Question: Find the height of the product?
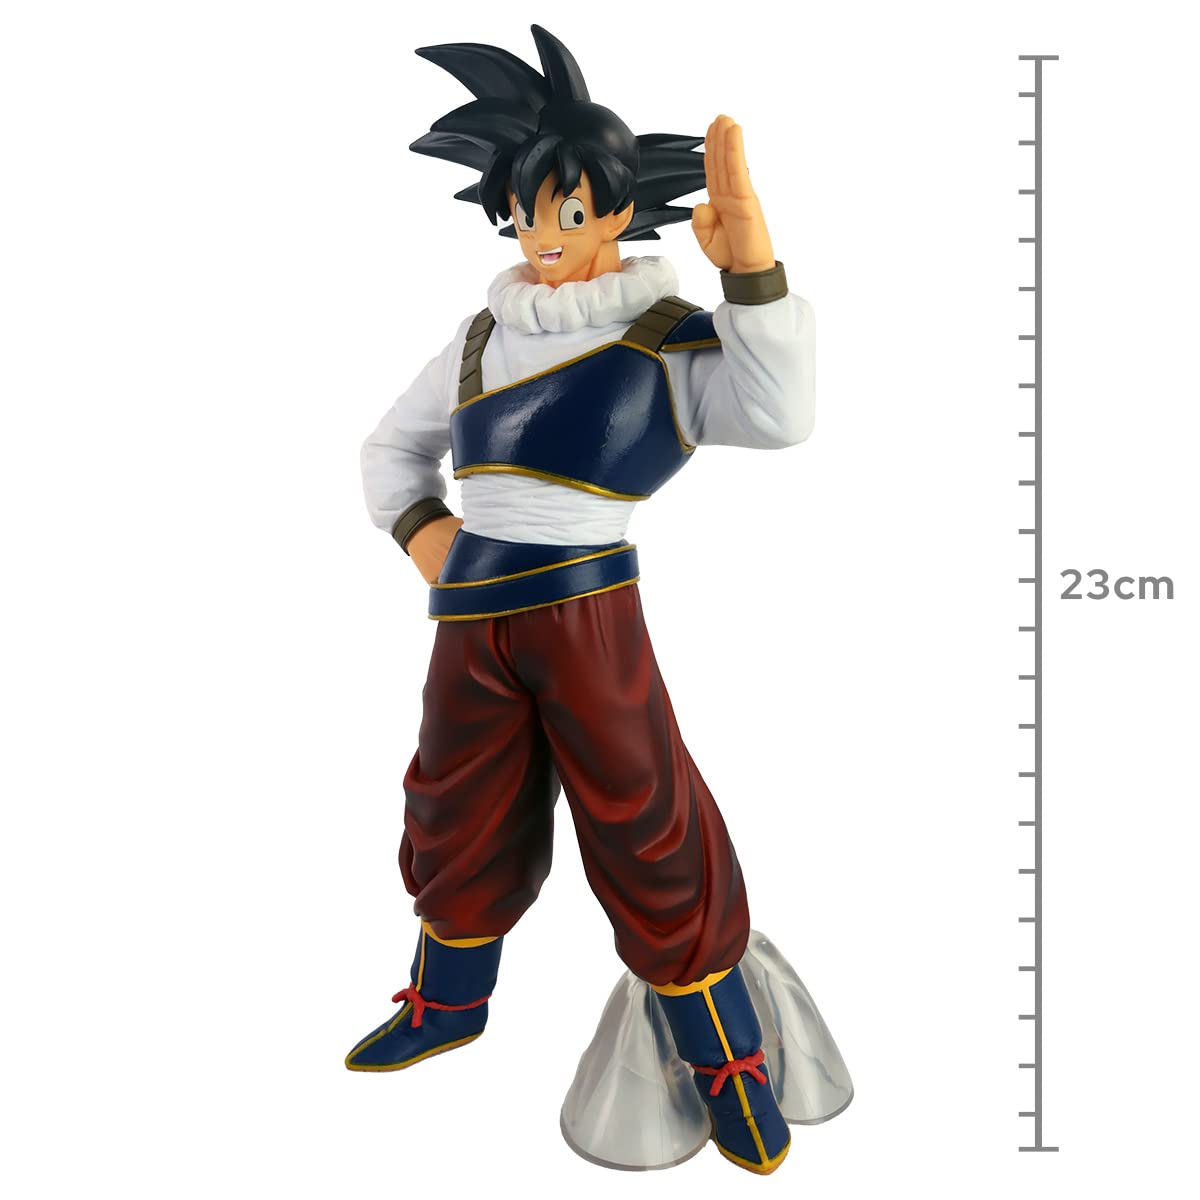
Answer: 23.0 centimetre